Joe Gandara

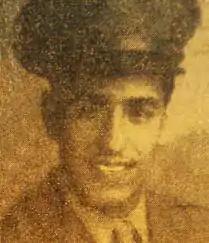

Joe Gandara (April 25, 1924 – June 9, 1944) was a U.S. Army veteran of World War II and recipient of the Medal of Honor.